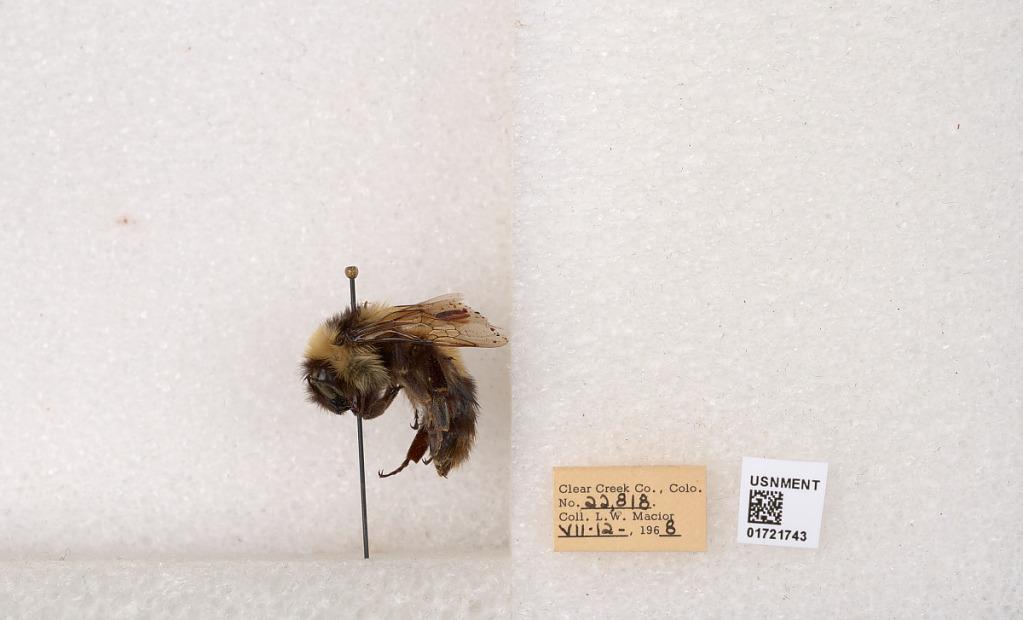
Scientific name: Bombus kirbyellus
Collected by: L. Macior
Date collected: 1968-7-12
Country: United States
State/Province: Colorado
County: Clear Creek
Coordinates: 39.6891, -105.644